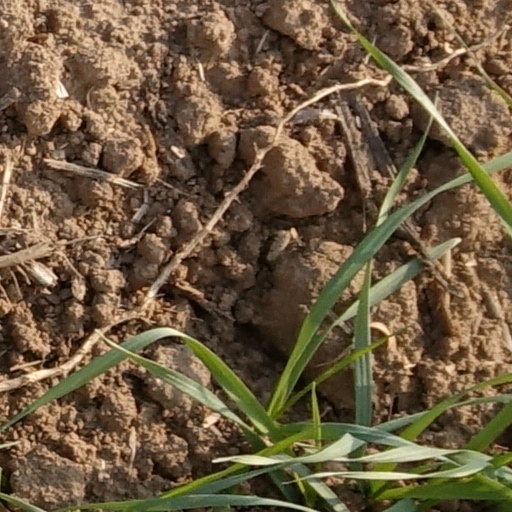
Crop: wheat